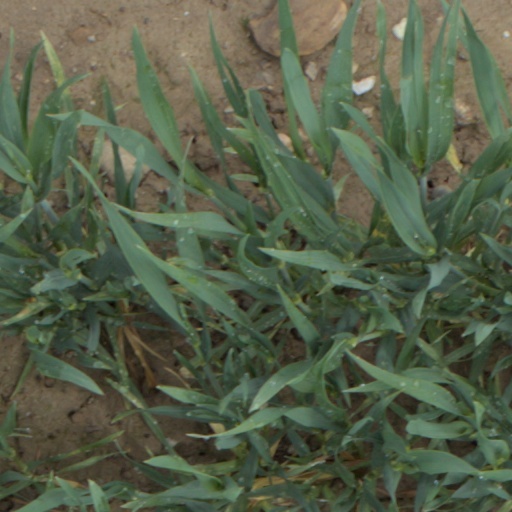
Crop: wheat